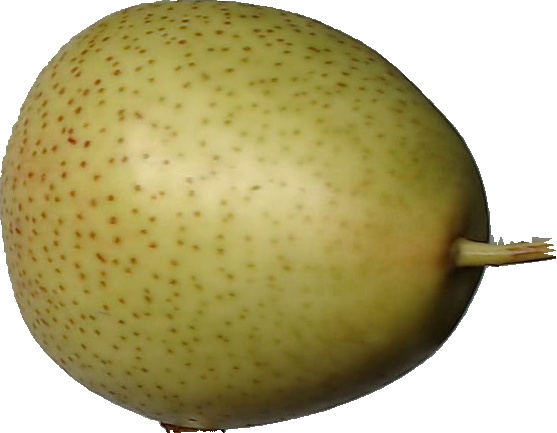
Label: pear_1